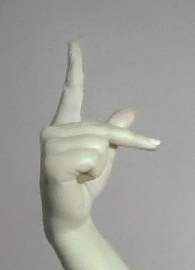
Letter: dha